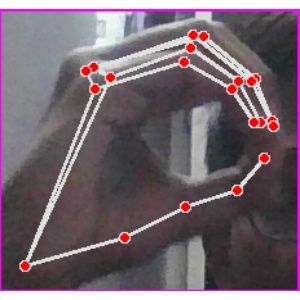
अक्षर: ठ